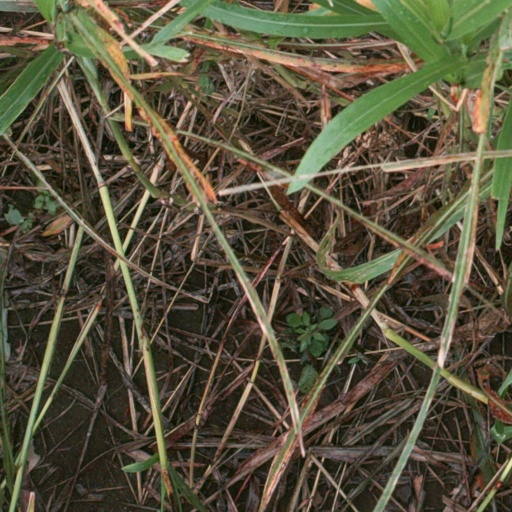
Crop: sorghum